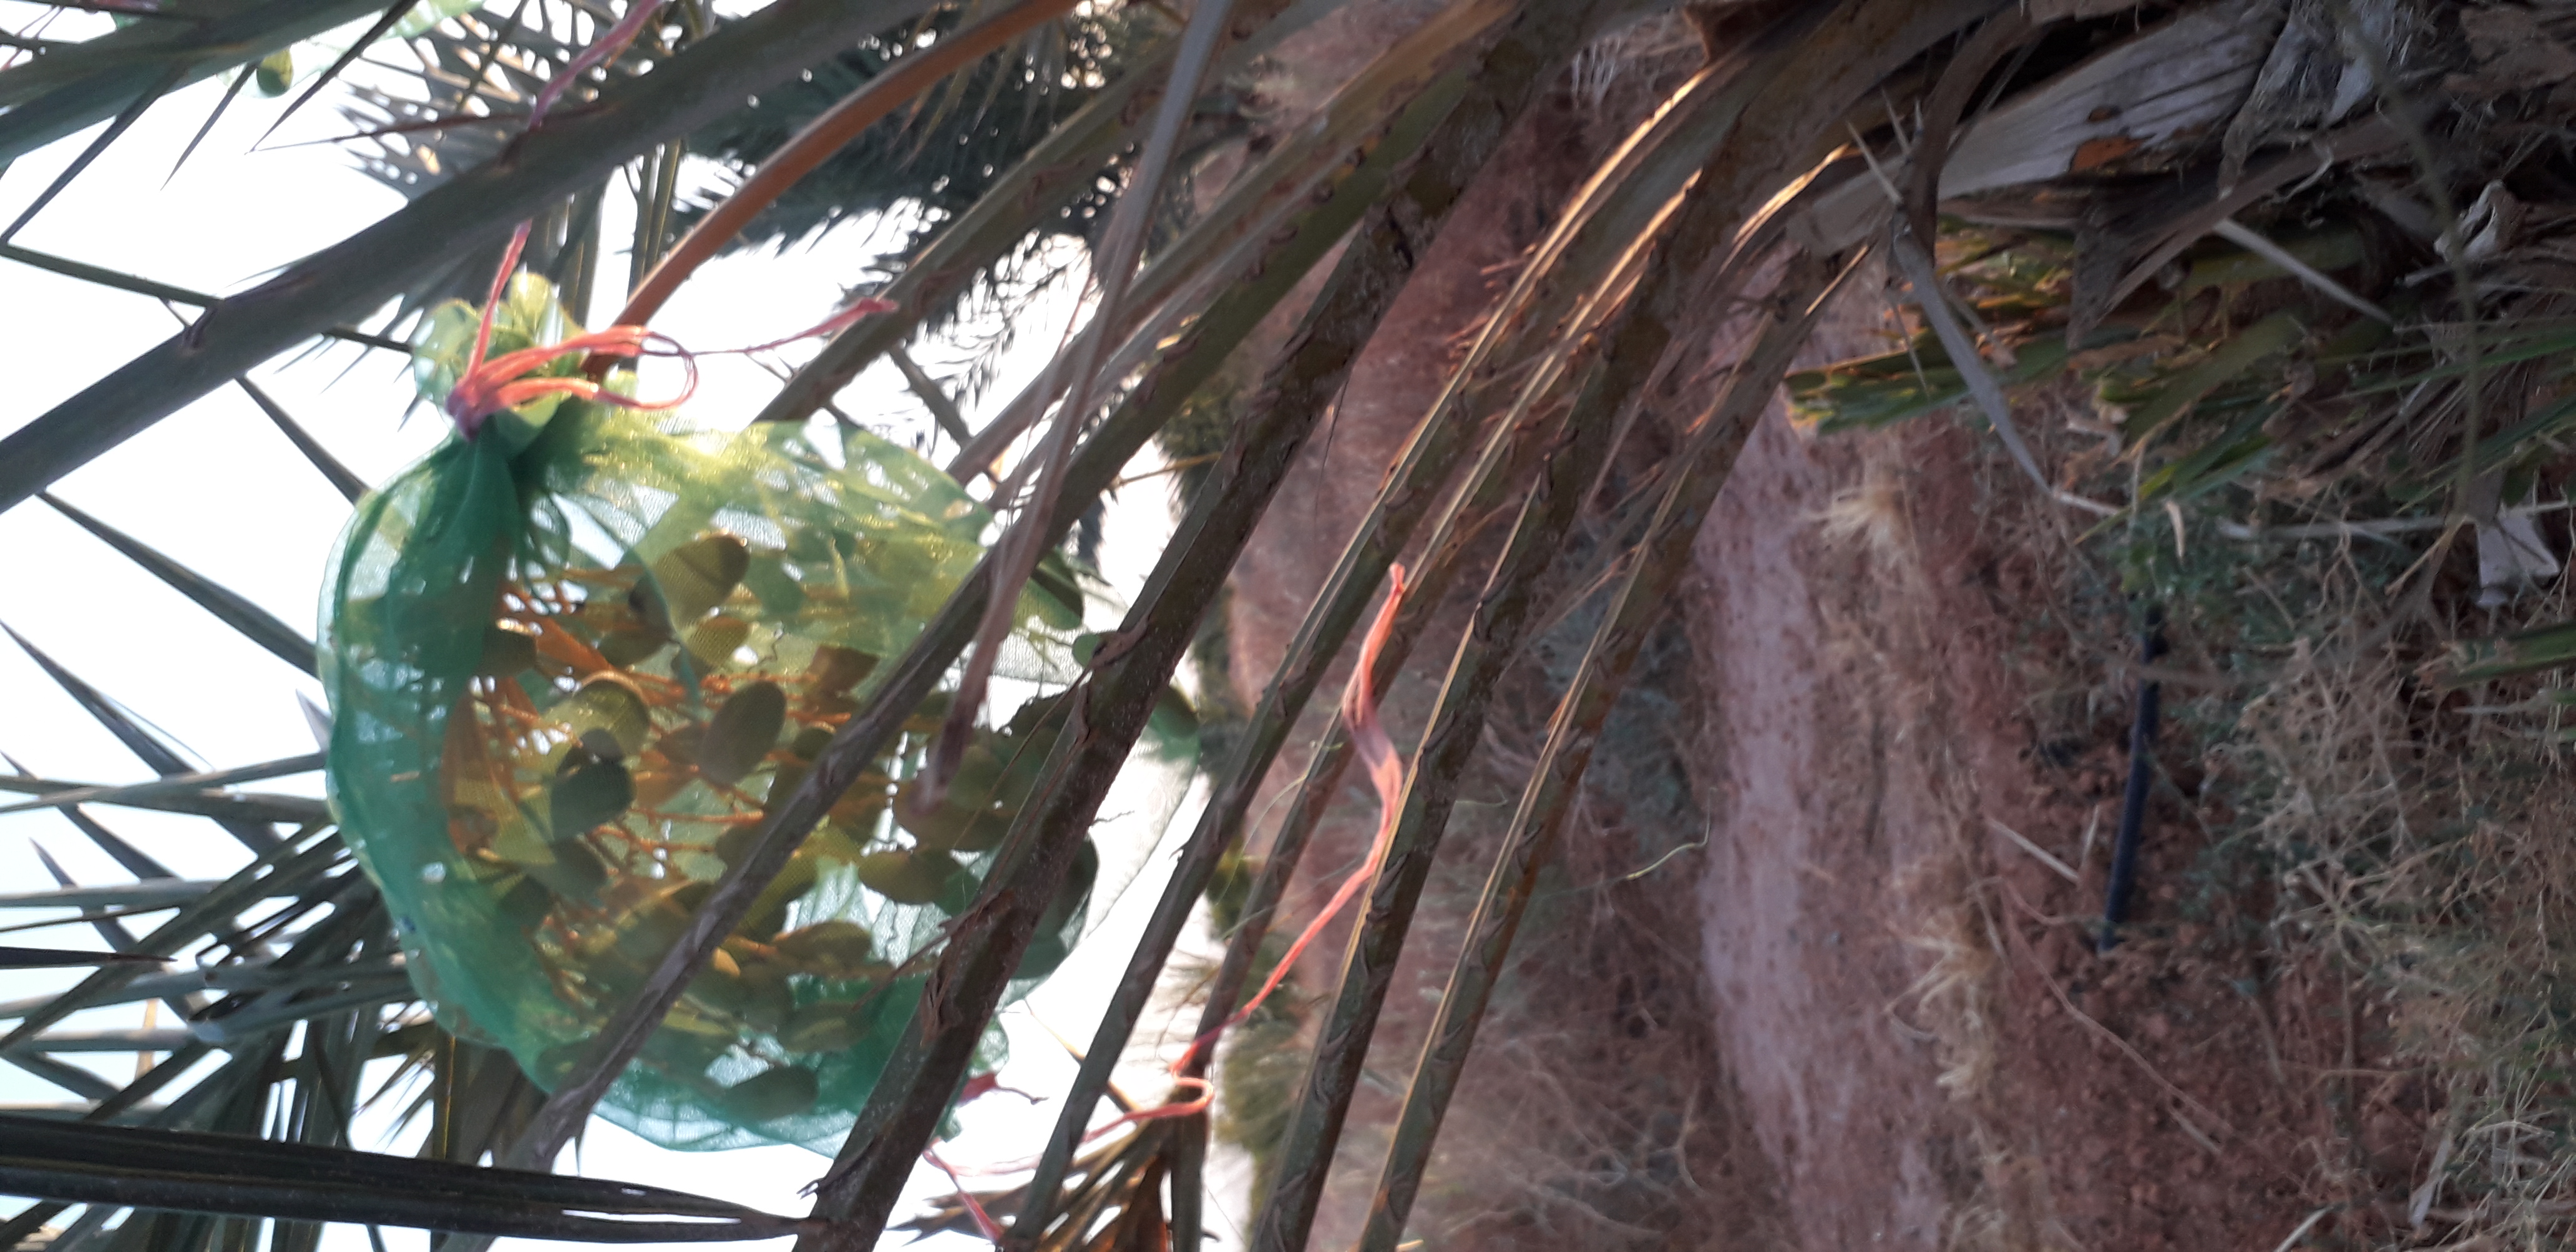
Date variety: Boumajhoul